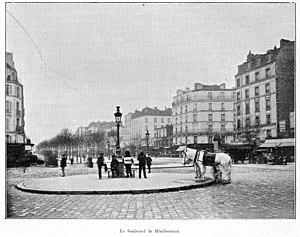
Clément Maurice Paris en plein air, BUC, 1897,Le boulevard de Ménilmontant
Le boulevard de Ménilmontant est une voie située dans les 11ᵉ et 20ᵉ arrondissements de Paris, en France.